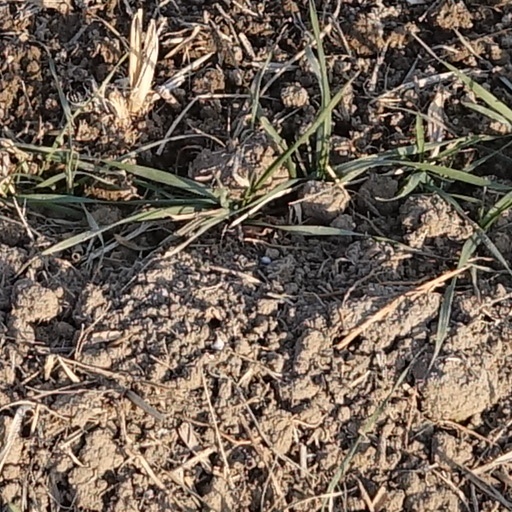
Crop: wheat